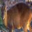
Label: deer